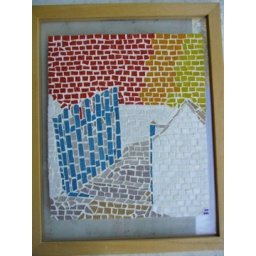
mosaic tile, white grout. Inspired by travel book photo. Summer 2005